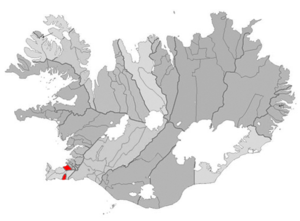
Hafnarfjörður
Kort som viser Hafnarfjörður
Hafnarfjörður med det officielle navn Hafnarfjarðarbær er en kommune i det sydvestlige Island, beliggende i hovedstadsområdet Höfuðborgarsvæðið. Den 1. december 2006 havde Hafnarfjörður 23.674 indbyggere, som gjorde den til den tredjestørste kommune på Island.